Rambler Marlin

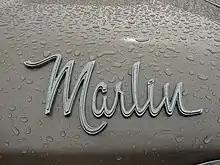
Marlin nameplate

As American prosperity increased in the early 1960s, the U.S. automobile market expanded. Whereas American Motors' profitable marketing strategy under George W. Romney had concentrated on compact, economical cars, Romney's successor as CEO, Roy Abernethy, sought to compete with the "Big Three" automobile manufacturers (General Motors, Ford, and Chrysler) by expanding AMC's model lines into additional market segments; particularly by developing a sporty, roomy, six-passenger sedan that would occupy a unique niche in the market. The idea was that the new car would be a distinctive, low-volume model symbolizing a new Rambler look and spearheading a full product line. To be a distinctive competitor to the Big Three, it should be flashy and intermediate-sized, and in an era when other automakers were stressing the power of muscle cars for their intermediate-sized image vehicles, the new model—the Marlin—was to feature comfort and spaciousness.